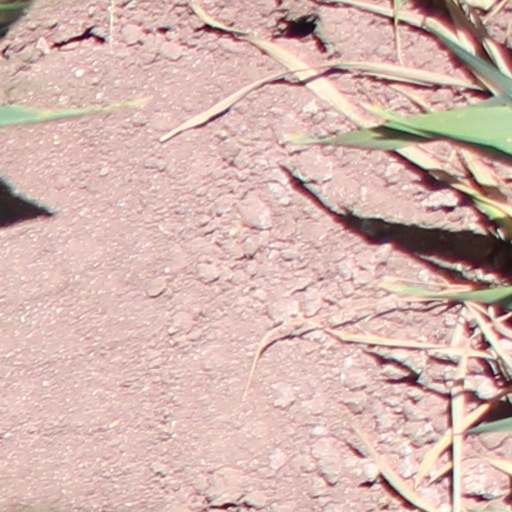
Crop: wheat